Akira Nakashima

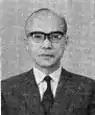
Akira Nakashima

Akira Nakashima (中嶋 章 or 中島 章, also written as "Nakashima Akira", "Nakasima Akira" or "Nakajima Akira", 5 January 1908 – 29 October 1970) was a Japanese electrical engineer of the NEC.